Hohenstaufen

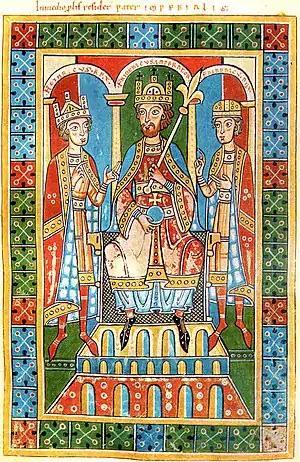
Emperor Frederick Barbarossa and his sons King Henry VI and Duke Frederick V of Swabia, "Historia Welforum", 1167/79, Weingarten Abbey

Frederick died in 1190 while on the Third Crusade and was succeeded by his son, Henry VI. Elected king even before his father's death, Henry went to Rome to be crowned emperor. He married Princess Constance of Sicily, and deaths in his wife's family gave him claim of succession and possession of the Kingdom of Sicily in 1189 and 1194 respectively, a source of vast wealth. Henry failed to make royal and Imperial succession hereditary, but in 1196 he succeeded in gaining a pledge that his infant son Frederick would receive the German crown. Faced with difficulties in Italy and confident that he would realize his wishes in Germany at a later date, Henry returned to the south, where it appeared he might unify the peninsula under the Hohenstaufen name. After a series of military victories, however, he fell ill and died of natural causes in Sicily in 1197. His underage son Frederick could only succeed him in Sicily and Malta, while in the Empire the struggle between the House of Staufen and the House of Welf erupted once again.